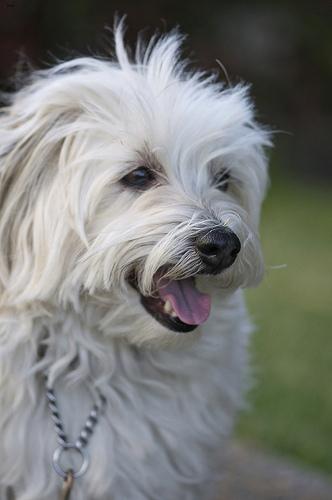
Breed: havanese